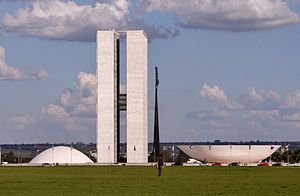
Brasiliens Nationalkongres
Bygningerne i Brasília, der huser Nationalkongressen
Brasiliens nationalkongres er navnet på Brasiliens parlament. Nationalkongressen består af to kamre: Det Føderale Senat and Deputeretkammeret.